The Mahatma Letters to A.P. Sinnett

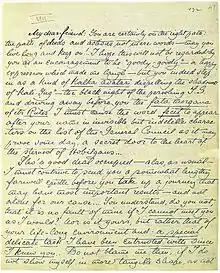

The book was both praised and criticized by theosophists. Dr H. N. Stokes called the book "the most authoritative work of a theosophical nature ever made accessible to the public. It is simply transcendent in its importance."